Dic Aberdaron

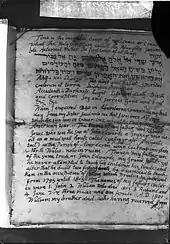
First manuscript page of Dic's autobiography

Aberdaron was born in 1780 in the coastal town of Aberdaron with the herbalist Alice Griffith as midwife. He had little or no formal education, but was reputed to have taught himself 14 or 15 languages, both ancient and modern, including Latin at the age of 11.